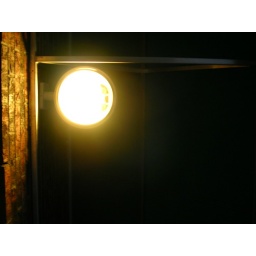
light under green canopy next to brick wall